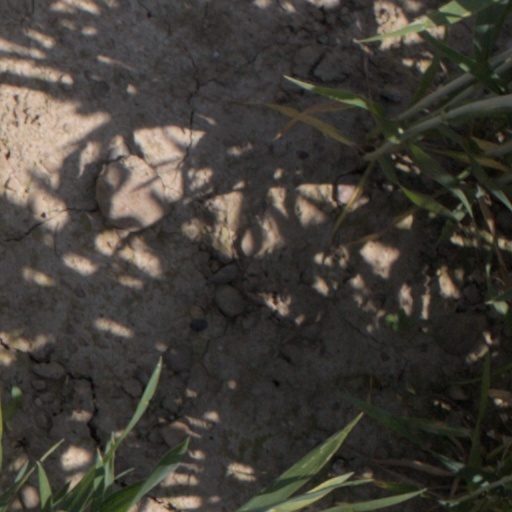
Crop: wheat